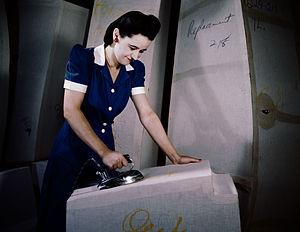
Annoncé par un discours du président des États-Unis Franklin D. Roosevelt le 6 janvier 1942, le Victory Program est un plan d'économie de guerre destiné à permettre à l'économie américaine de devenir « l'arsenal des Alliés » durant la Seconde Guerre mondiale en produisant des quantités croissantes de matériel de guerre. Roosevelt confie à son ministre de la Guerre Henry Stimson le soin de le concrétiser.
Un réservoir de carburant auto-obturant est, en aéronautique, un réservoir de carburant dont la technologie l'empêche de fuir, et donc de provoquer un incendie, après son endommagement par des tirs ennemis.